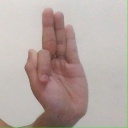
अक्षर: फ